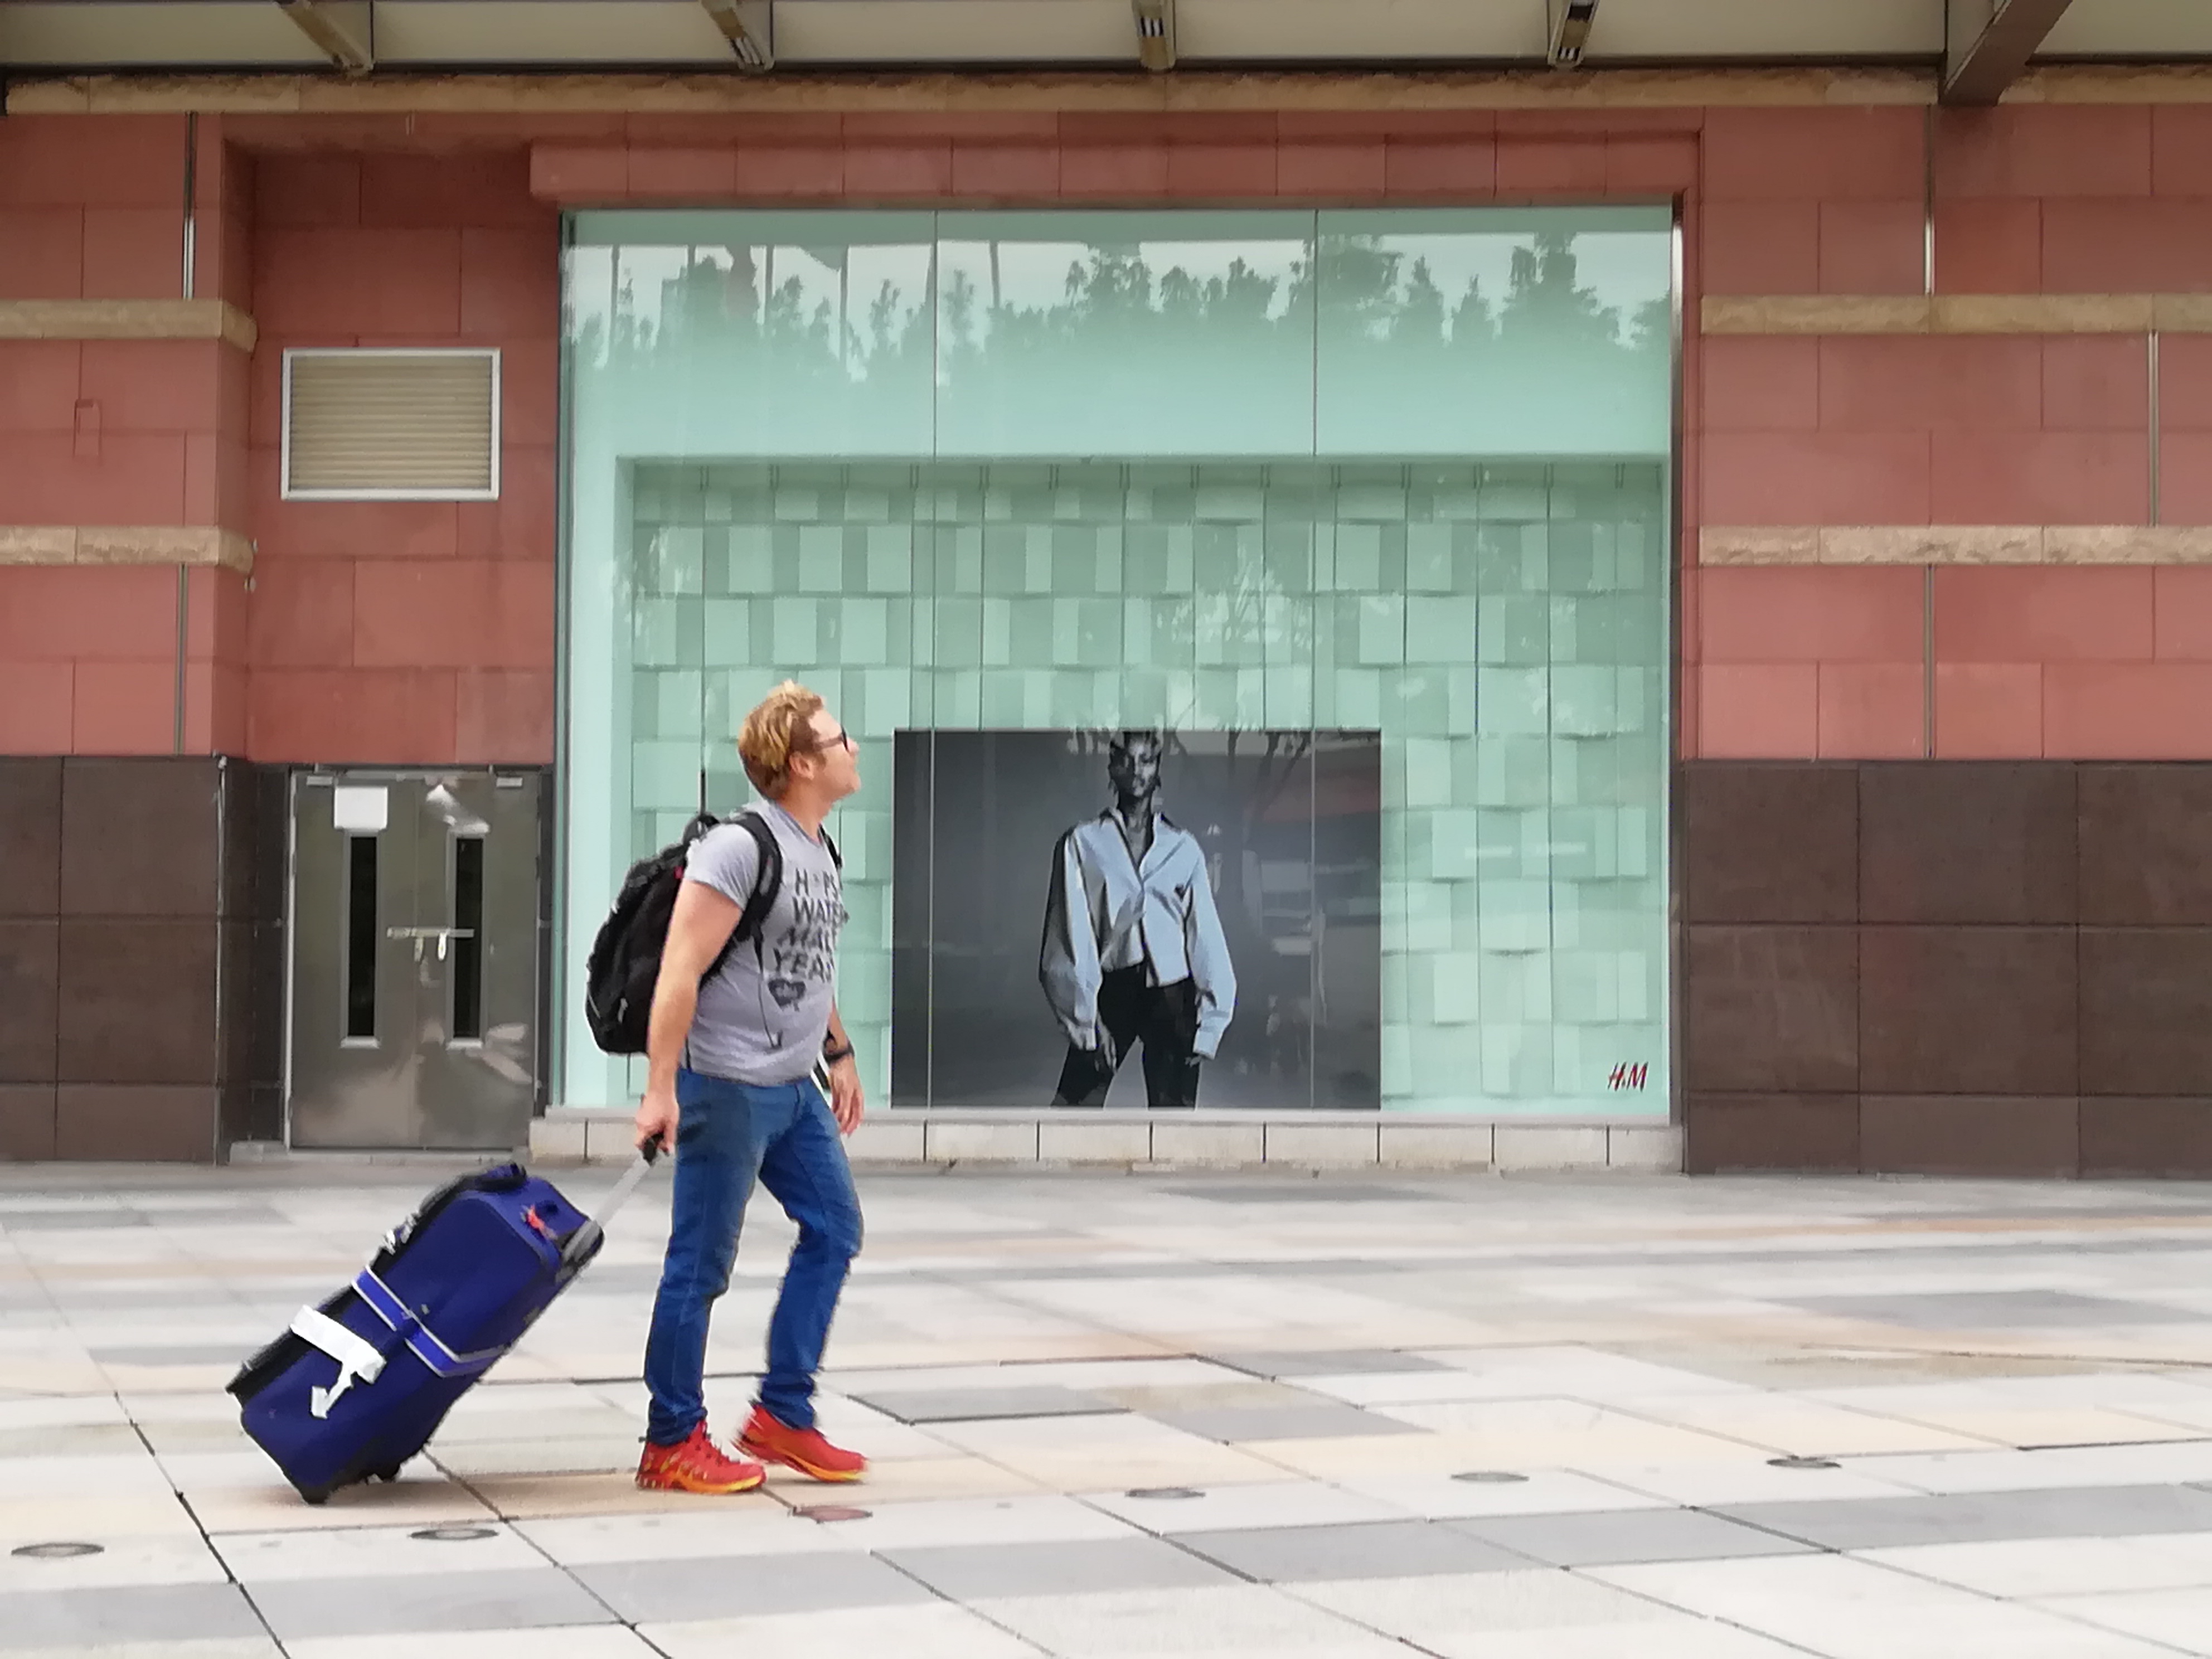
traveler, travel, shop widow, city, street, guangzhou, china, jeans, Luggage and bags, bag, street fashion, flooring, leisure, road surface, backpack, facade, sidewalk, electric blue, handbag, pedestrian, baggage, road, town, denim, sitting, cobblestone, walking, tourism, brick, visual arts, tile